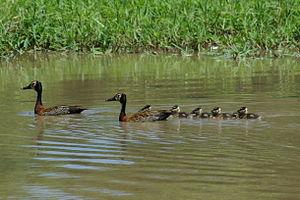
Le Dendrocygne veuf ou dendrocygne à face blanche, est une espèce d'oiseaux de la famille des anatidés. C'est l'espèce de dendrocygne la plus connue et la plus souvent élevée en captivité.